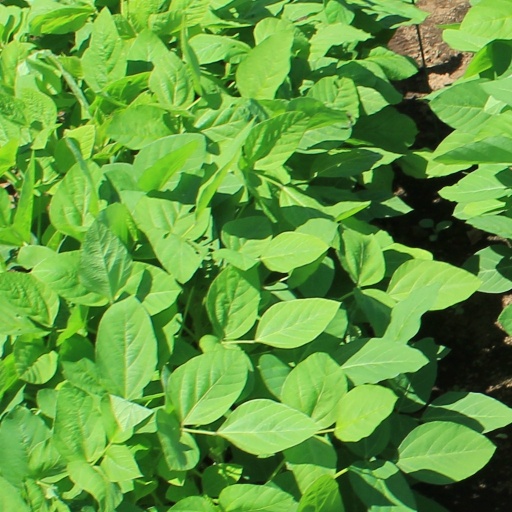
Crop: soybean